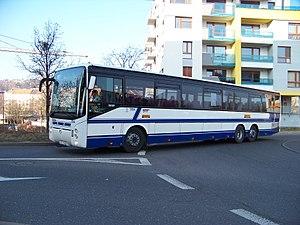
Un autocar, aussi appelé car en Europe et autobus voyageur en Amérique du Nord, est un moyen de transport routier pouvant accueillir confortablement plusieurs voyageurs pour de moyennes et longues distances, notamment pour des liaisons interurbaines, les voyages touristiques, et les transports scolaires.
Un autocar scolaire est un autocar destiné pour le transport scolaire d'élèves. Le véhicule lui-même n'est pas différent d'un autocar habituel, mais le service de fonctionnement l'est : il est consacré au ramassage des élèves d'un ou plusieurs établissements scolaires, en zones rurales, péri-urbaines ou urbaines.